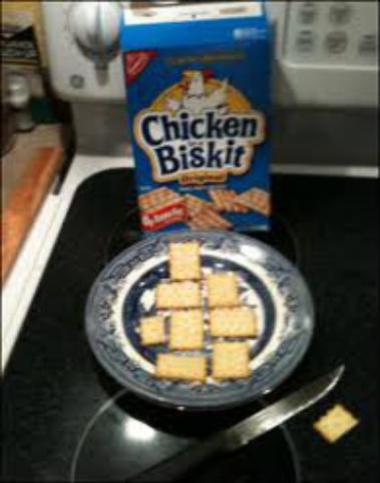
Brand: chicken in a biskit
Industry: Food